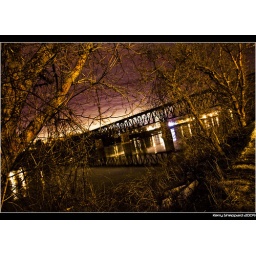
galt train bridge by night 1_8159